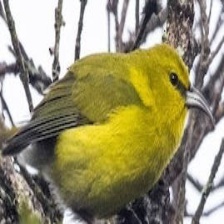
Species: ANIANIAU
Scientific name: MAGUMMA PARVA